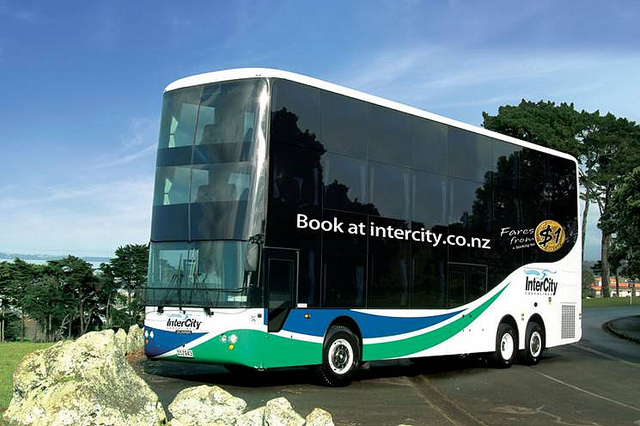
A large triple decker bus parked next to a field.

A double decker bus is standing on a road.

triple decker tour bus parked in a parking lot

A BUS IS PARKED ON THE CITY STREET

Triple Decker bus advertising $1 fares parked by rocks..